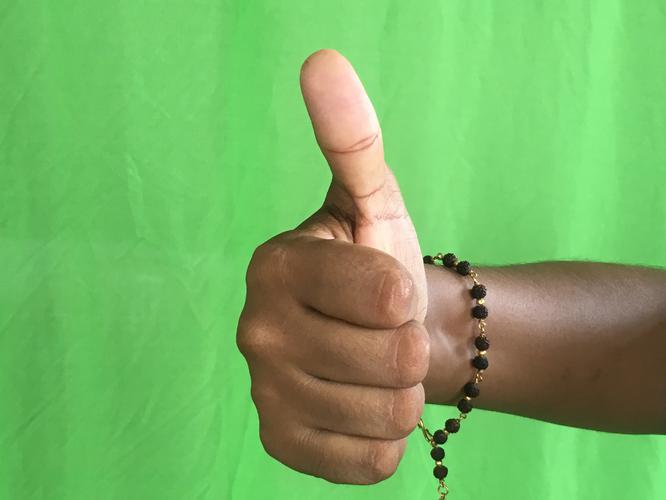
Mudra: Sikharam
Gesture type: single_hand